Alan Partridge: Alpha Papa

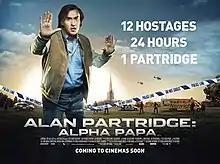
UK theatrical release poster

Alan Partridge: Alpha Papa (released as simply Alan Partridge in the United States) is a 2013 British comedy film starring Steve Coogan as Alan Partridge, a fictional presenter he has played on various BBC radio and television shows since 1991. It was directed by Declan Lowney and written by Coogan, Armando Iannucci, Peter Baynham and Neil and Rob Gibbons. Colm Meaney co-starred as Pat Farrell, a DJ who takes hostages after he is fired from Partridge's radio station; Partridge is enlisted as a negotiator.